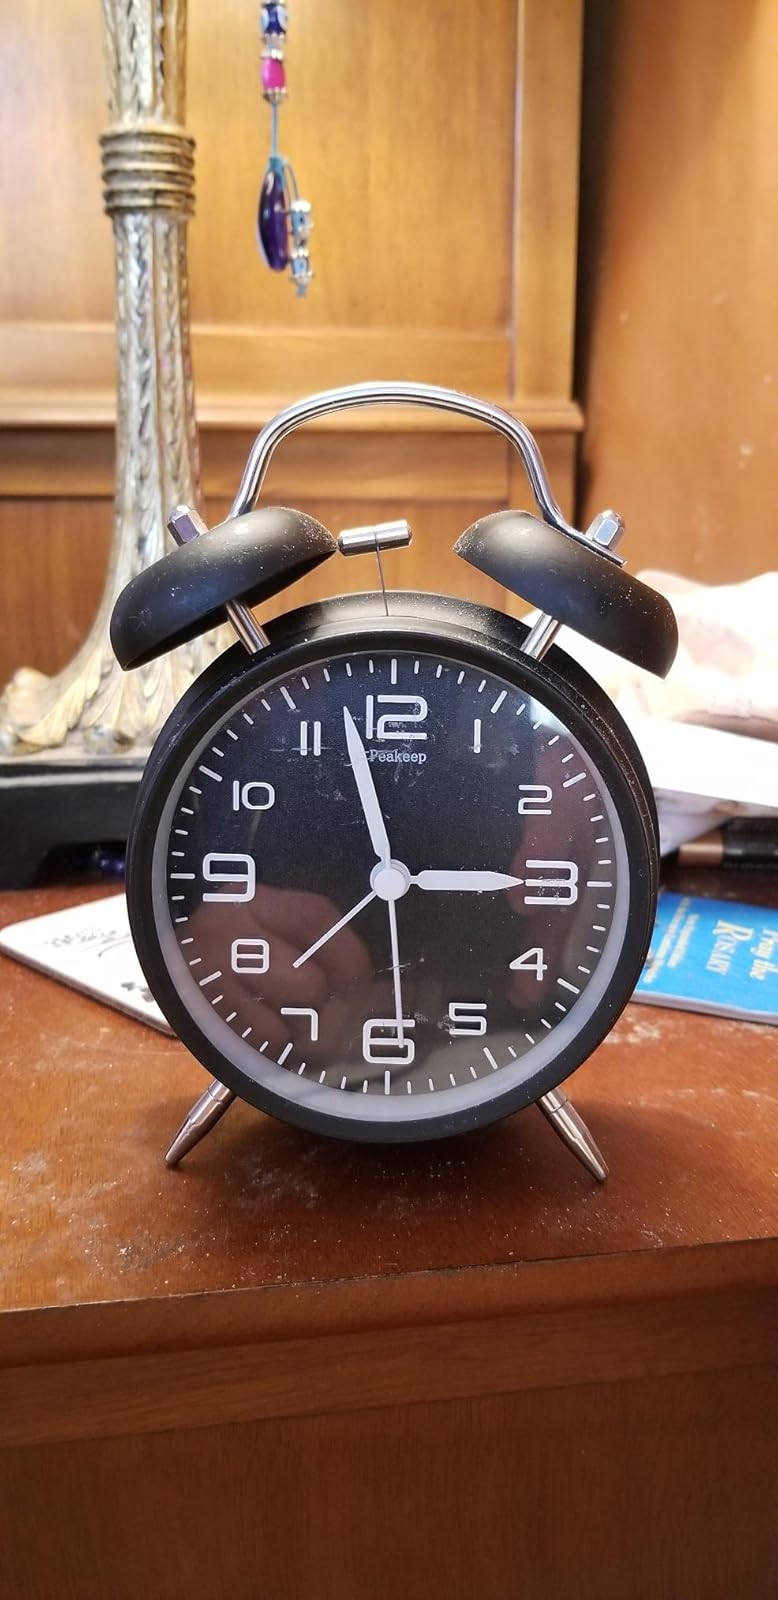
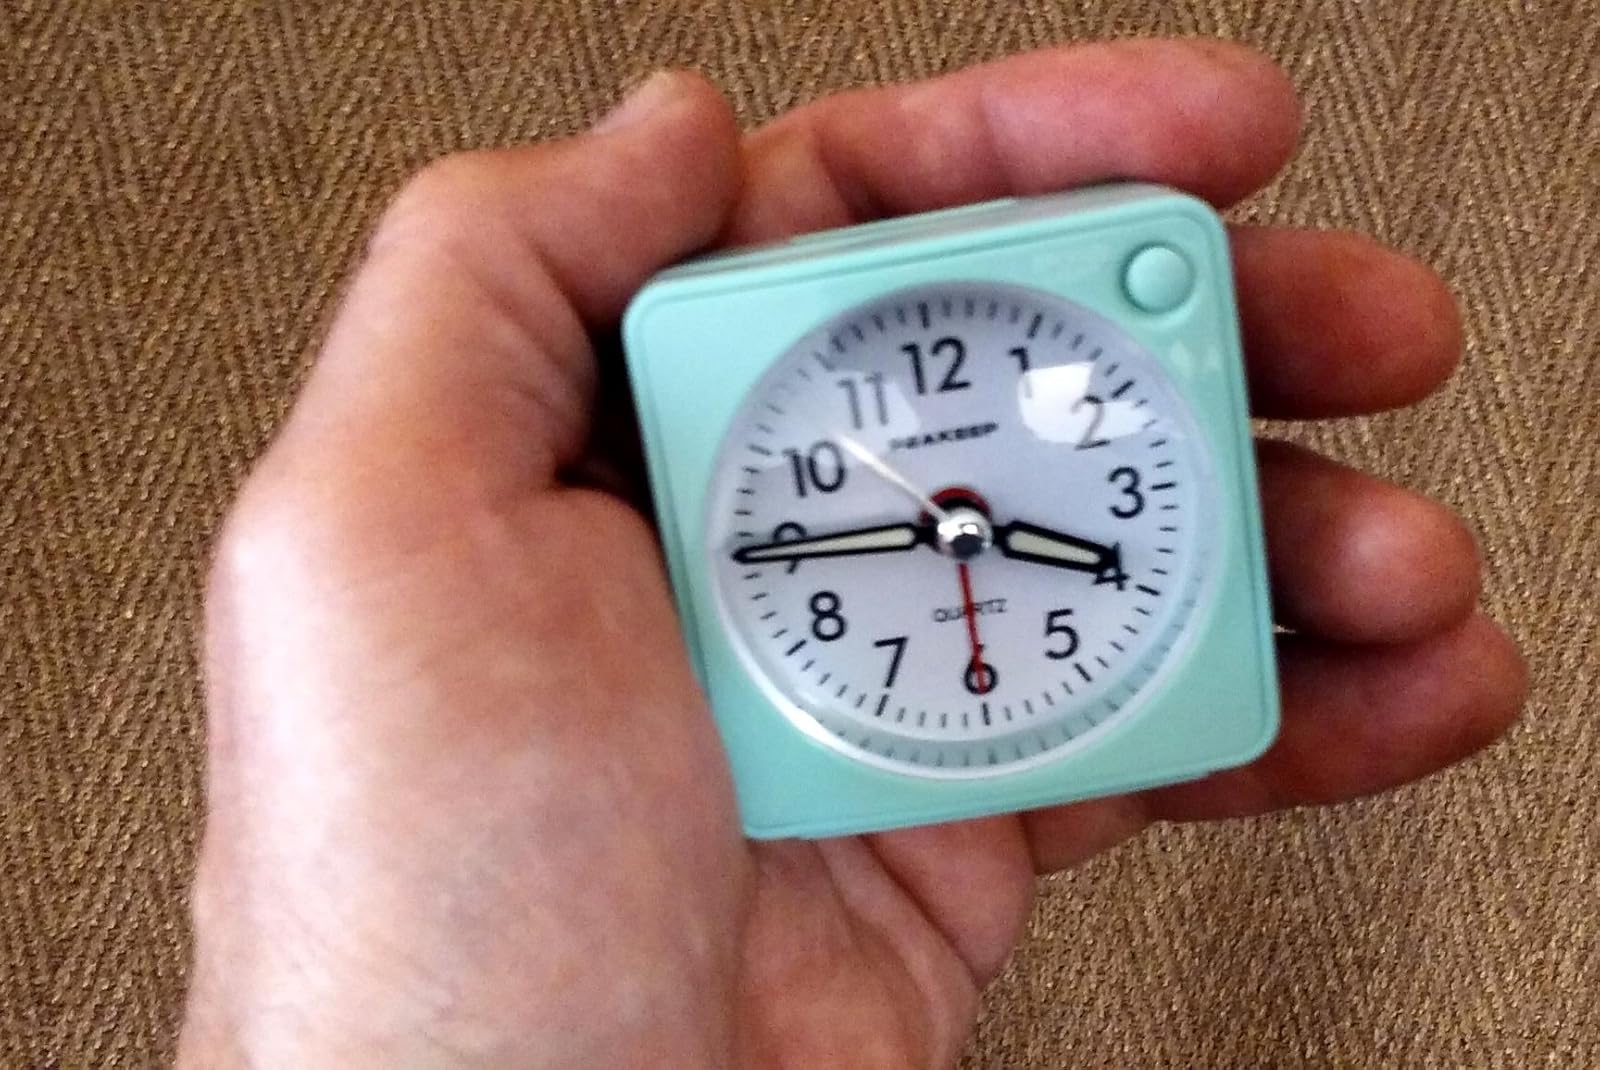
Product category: clock
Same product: no